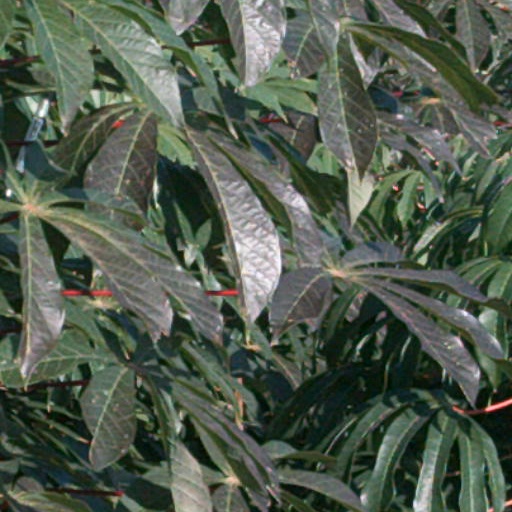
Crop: cassava